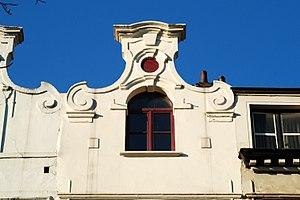
Belgique - Bruxelles - Maison à la Rose
La « Maison à la Rose » est une maison de style baroque située au numéro 97 de la rue du Marché aux Herbes à Bruxelles, tout près de la Maison de la Lunette, à quelques dizaines de mètres de la Grand-Place.